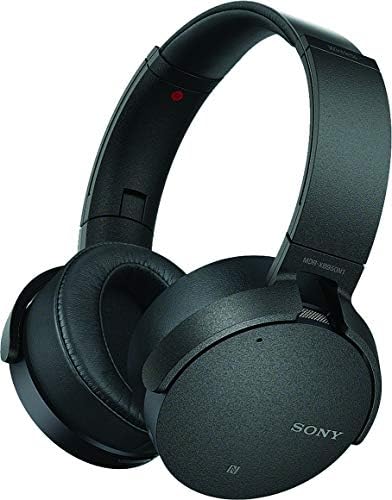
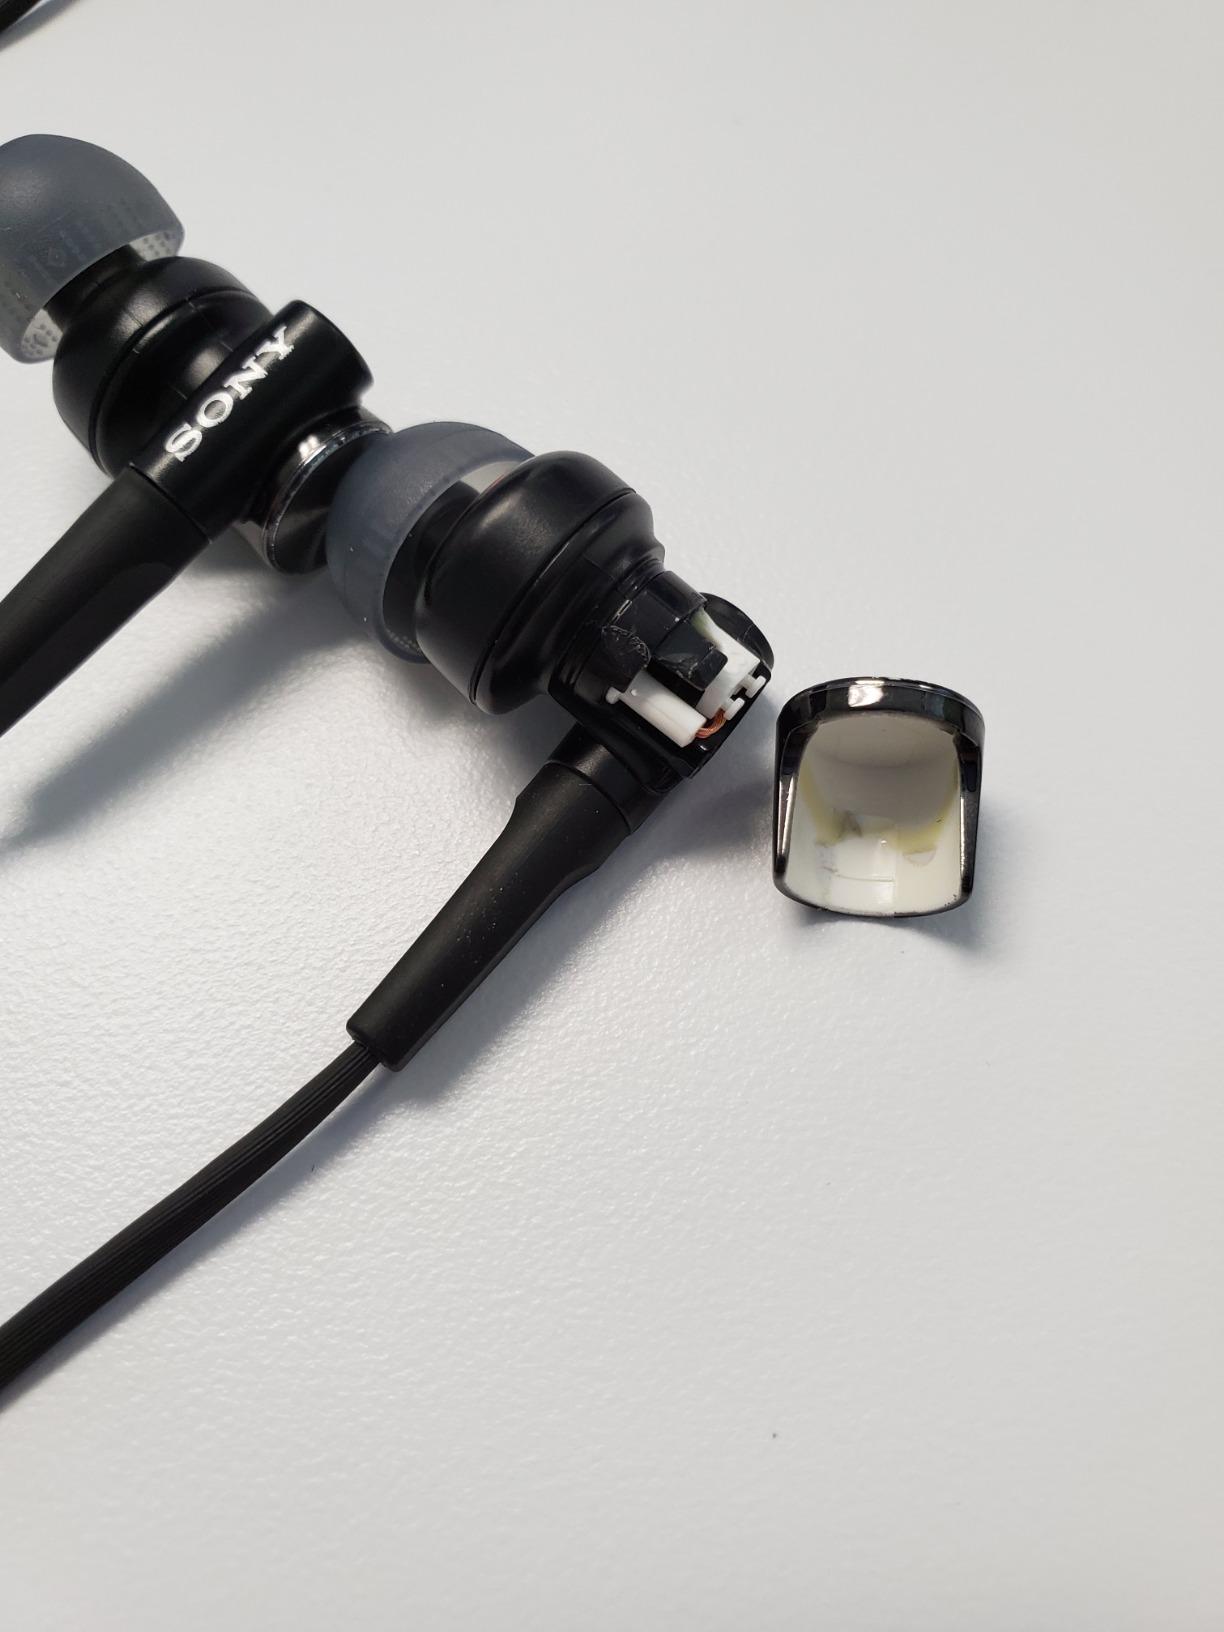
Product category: headphones
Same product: no